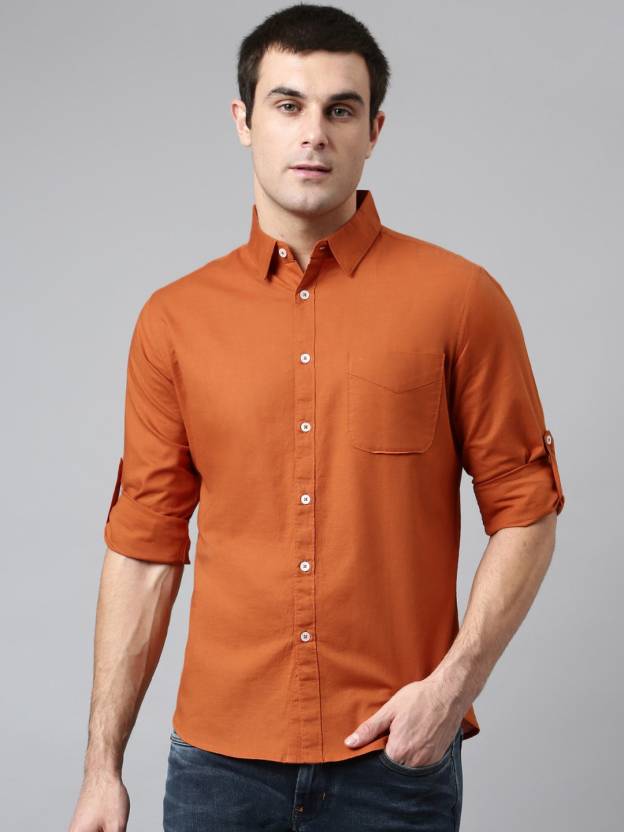
Product: Men Slim Fit Solid Spread Collar Casual Shirt
Price: ₹449
Colors: Orange
Pattern: Solid
Description: Fabric & Care - 100% Premium Cotton (Machine Wash Regular), Guaranteed 0% shrinkage Post wash. Style Tip - Enhance your look by wearing this Casual Stylish / Latest  shirt for men. Team it with a pair of Chinos/Denims and white sneakers for a fun Casual look. About the Brand DENNIS LINGO - Finding Basic Menswear for daily use can be hard among todays Fast fashion world, where trends change daily. That’s why we started Dennis Lingo, to create a one stop shop for premium essential clothing for everyday use at lowest prices and bring Basics back in trend.